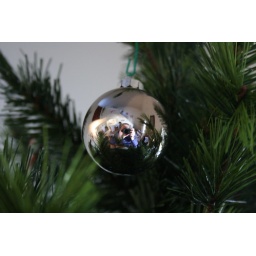
reflection in xmas glass ball 0449